Leuk railway station

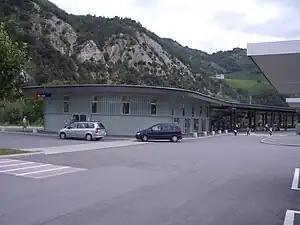
The station building in 2007

Leuk railway station is a railway station in the municipality of Leuk, in the Swiss canton of Valais. It is an intermediate stop on the Simplon line and is served by local and long-distance trains.